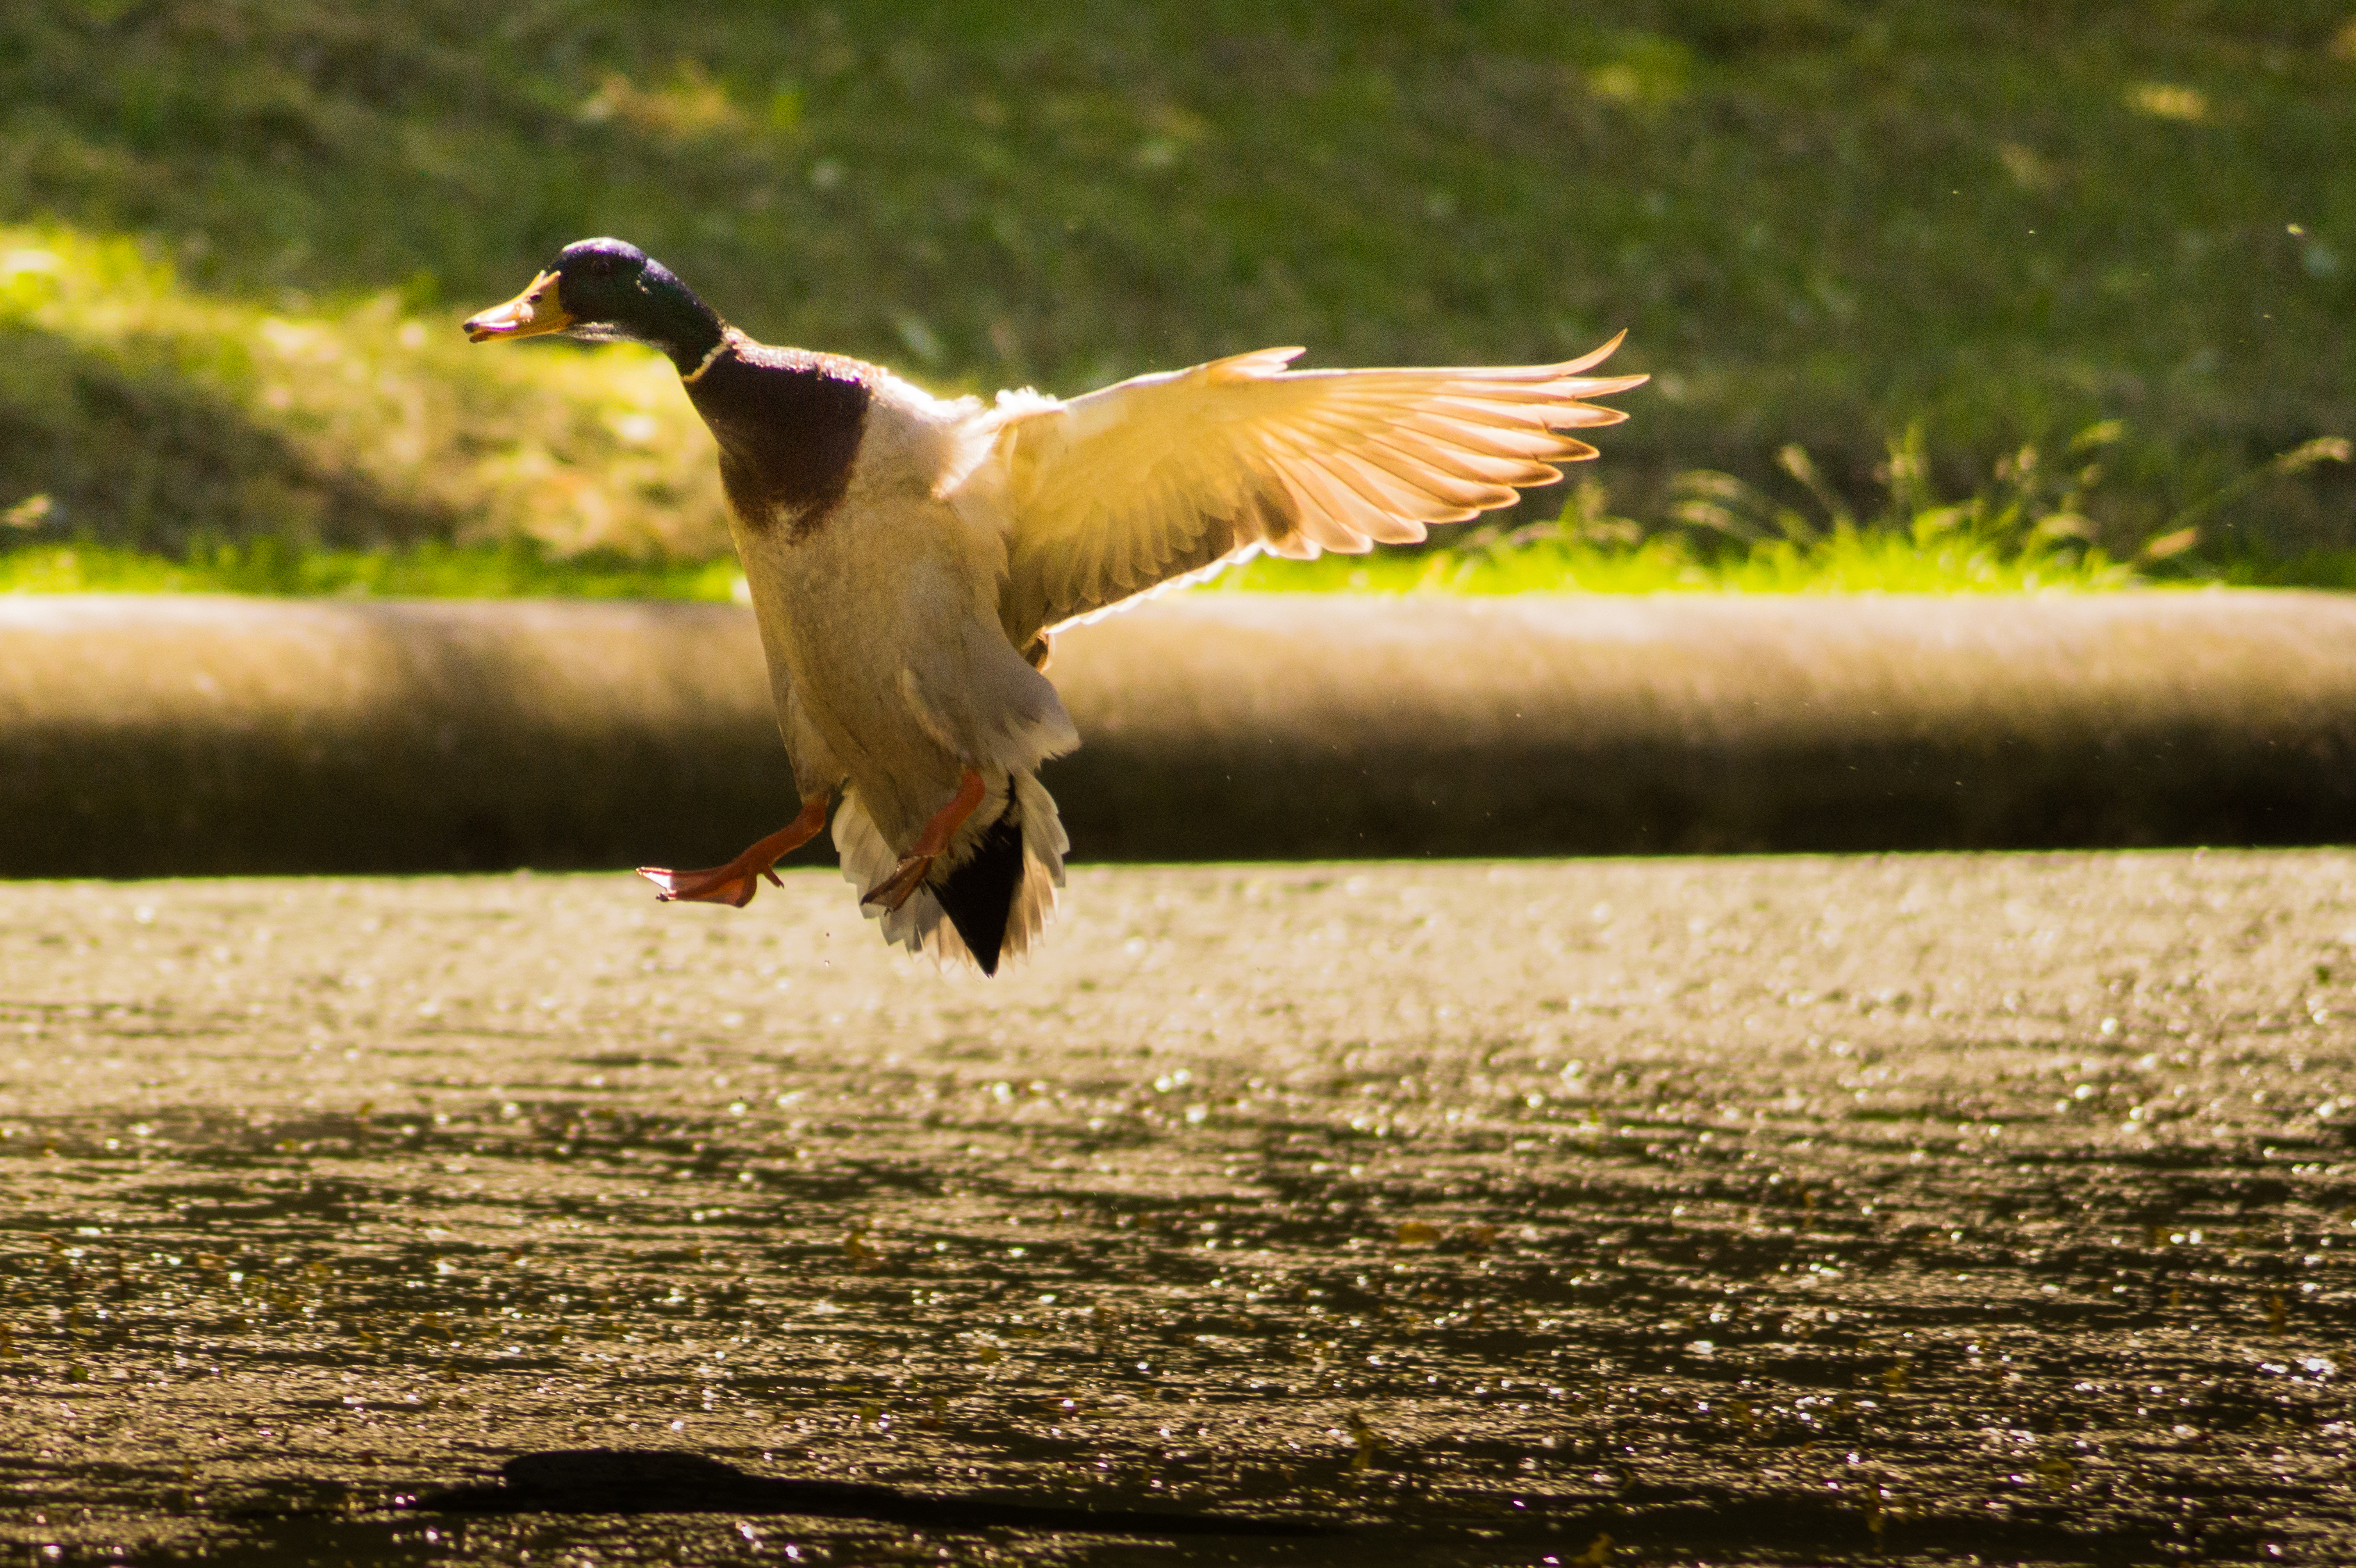
nature, bird, wing, lake, animal, flying, wildlife, beak, fauna, duck, wings, goose, vertebrate, waterfowl, landing, water bird, mallard, ducks geese and swans